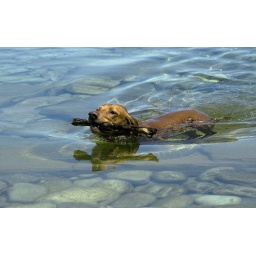
Kordell swimming back with his stick in the clear waters of Georgian Bay.